Concord Mall (Delaware)

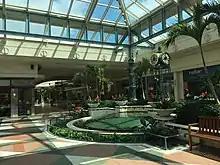
Fountain and clock tower in the Concord Mall center court

In 1990, Sears announced they would be relocating from an aging store in downtown Wilmington to a newly built store at the Concord Mall, with construction set to begin in early 1991. Sears would completely raze the former Bradlees/Almart space and replace it with a modern store totaling .